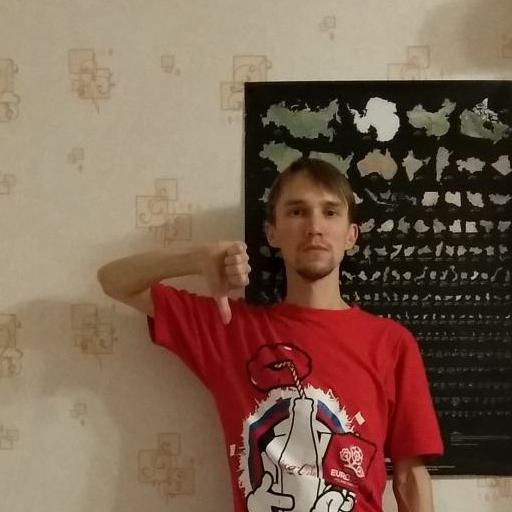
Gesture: dislike